The Table (2016 film)

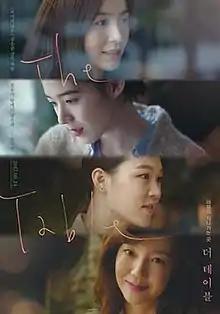
Theatrical release poster

The Table is a 2016 South Korean drama film written and directed by Kim Jong-kwan. It stars Jung Yu-mi, Han Ye-ri, Jung Eun-chae and Im Soo-jung.